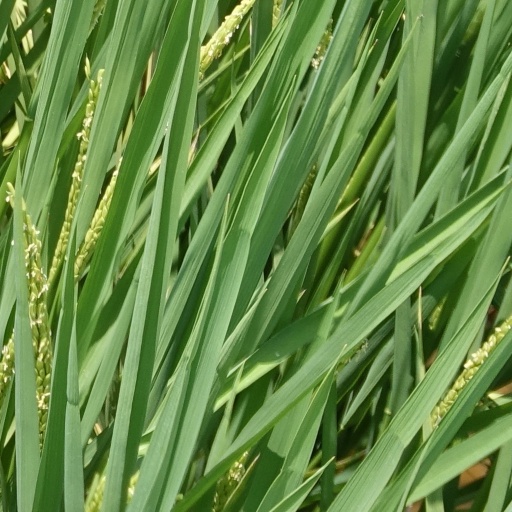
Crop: rice